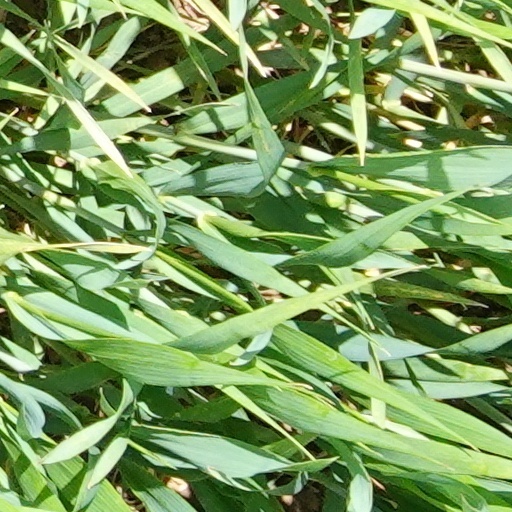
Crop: wheat